Bünting cloverleaf map

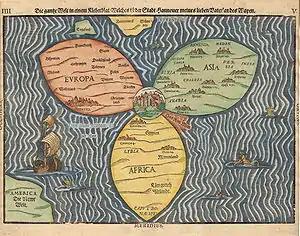
"Die ganze Welt in einem Kleberblat" (The entire World in a Cloverleaf). Jerusalem is in the centre of the map surrounded by the three continents.

The Bünting cloverleaf map, also known as The World in a Cloverleaf, (German title: ""Die ganze Welt in einem Kleberblat/Welches ist der Stadt Hannover meines lieben Vaterlandes Wapen"") is a historic mappa mundi drawn by the German Protestant pastor, theologian, and cartographer Heinrich Bünting. The map was published in his book "Itinerarium Sacrae Scripturae" (Travel Book of Holy Scripture) in 1581.